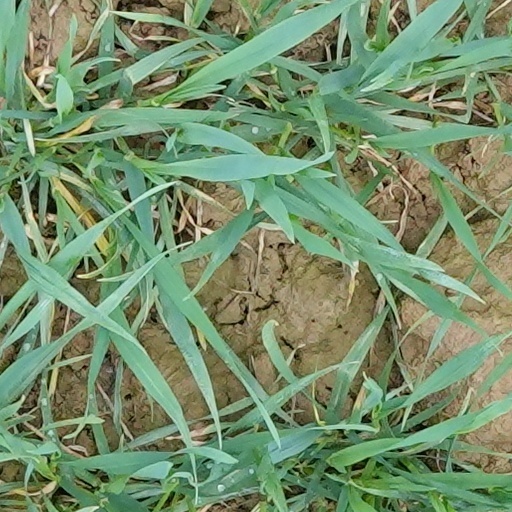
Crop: wheat